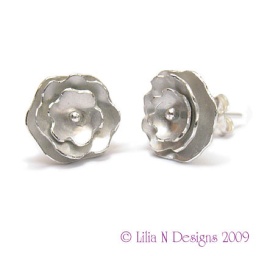
These pretty rose flower studs are hand-formed in Sterling silver. They have matt finish, with polished edges for contrast